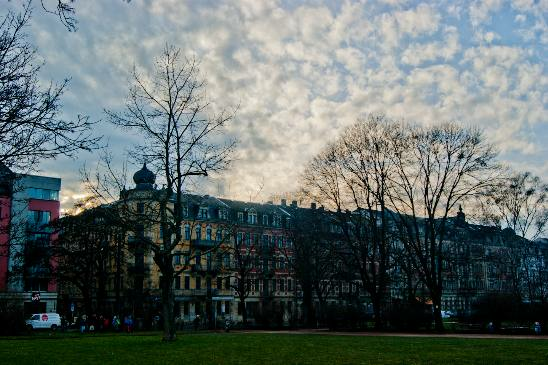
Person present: No